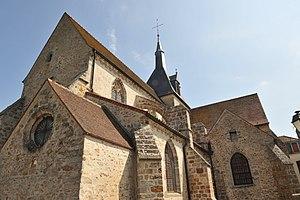
église de Pont-sur-seine
Cet article recense les monuments historiques de l'Aube, en France.
Pont-sur-Seine est une commune française située dans le département de l'Aube en région Grand Est. Elle est limitrophe et équidistante à Nogent-sur-Seine et Romilly-sur-Seine. La commune fait partie de la communauté de communes du Nogentais.